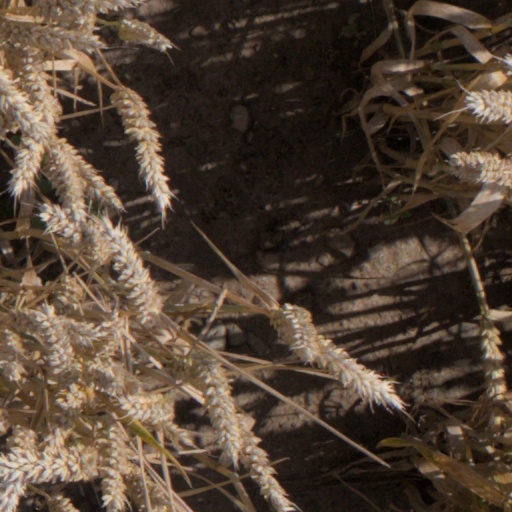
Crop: wheat